Travel document

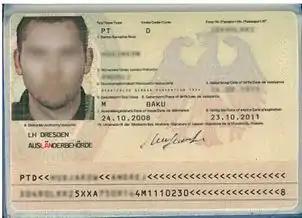
A 1954 Convention travel document issued in Germany in 2008

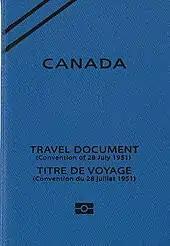
Canadian Refugee Travel Document

A certificate of identity is a travel document issued by a country to non-citizens (also called aliens) residing within their borders who are stateless persons or otherwise unable to obtain a passport from their state of nationality (generally refugees). Some states also issue certificates of identity to their own citizens as a form of emergency passport or otherwise in lieu of a passport. The visa requirements of certificates of identity may be different from those of regular passports. There are three types of certificate of identity: 1954 Convention travel documents, 1951 Convention travel documents, and non-convention travel documents.